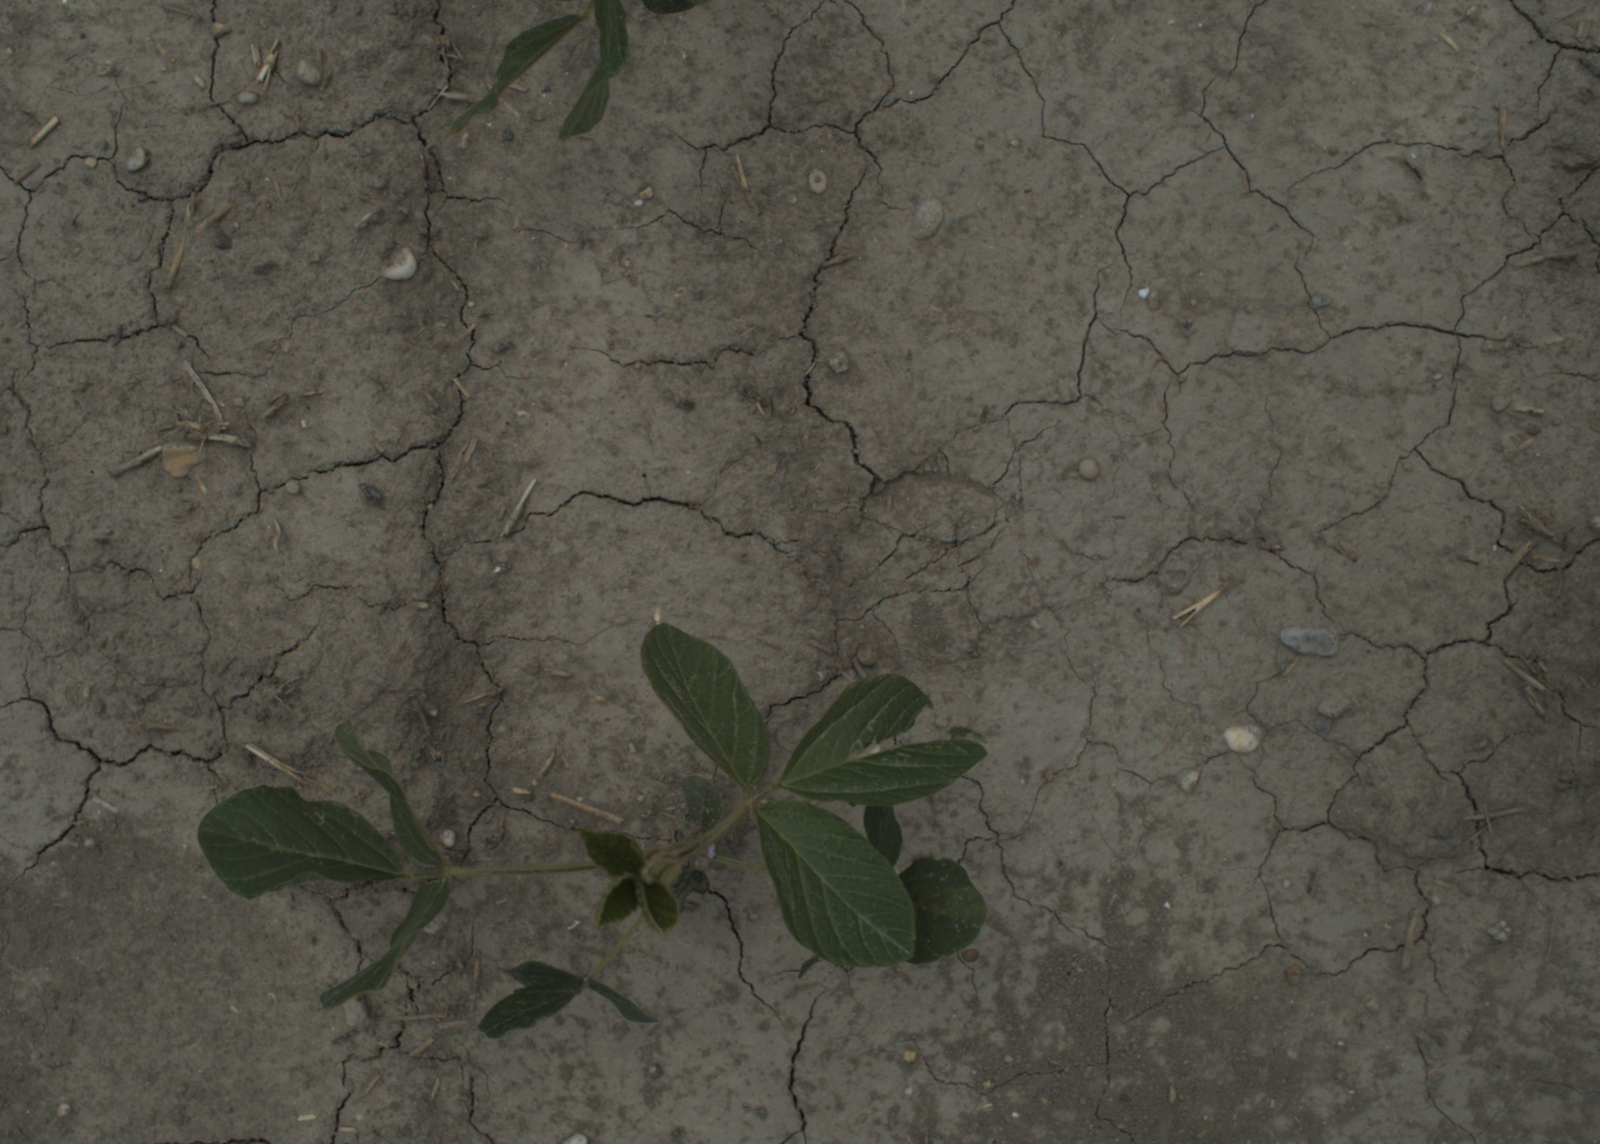
Capture date: 21.07.2021 12:46:54
Weather: mixed
Wind: medium
Seeding date: 08.06.2021
Plant canopy height (mm): 962